Iron Gates

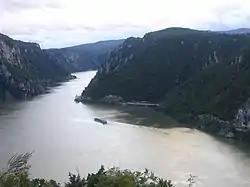

The riverbed rocks and the associated rapids made the gorge valley an infamous passage for shipping, even for the most seasoned boatmen. During the period of the Ottoman rule, the ships were guided through by the local navigators, familiar with the routes, called "kalauz" (from Turkish "kalavuz", meaning guide, travel leader). During the rule of prince Miloš Obrenović, local Serbs gradually took over from the Ottomans, being officially appointed by the prince. In order not to displease the Ottomans further, the prince named Serbian navigators by a Turkish name, "dumendžibaša", from "dümen" (rudder) and "baş" (head, chief, master). The navigation fee was divided among "dumendžibaša", "loc" (river pilots) and regional municipalities.